Fowke baronets

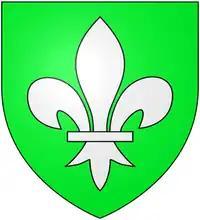
Arms of Fowke baronets of Lowesby: "Vert, a fleur-de-lys argent"

The Fowke Baronetcy, of Lowesby in the County of Leicester, is a title in the Baronetage of the United Kingdom.